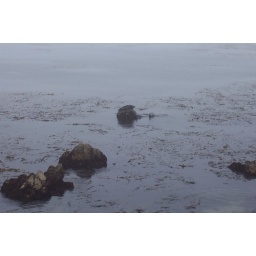
A couple of sea lions lounge in the morning surf and fog, surrounded by the kelp forest.